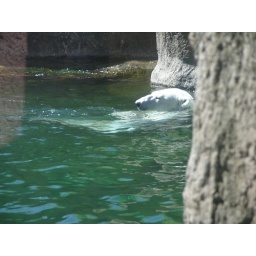
Polar bear in water